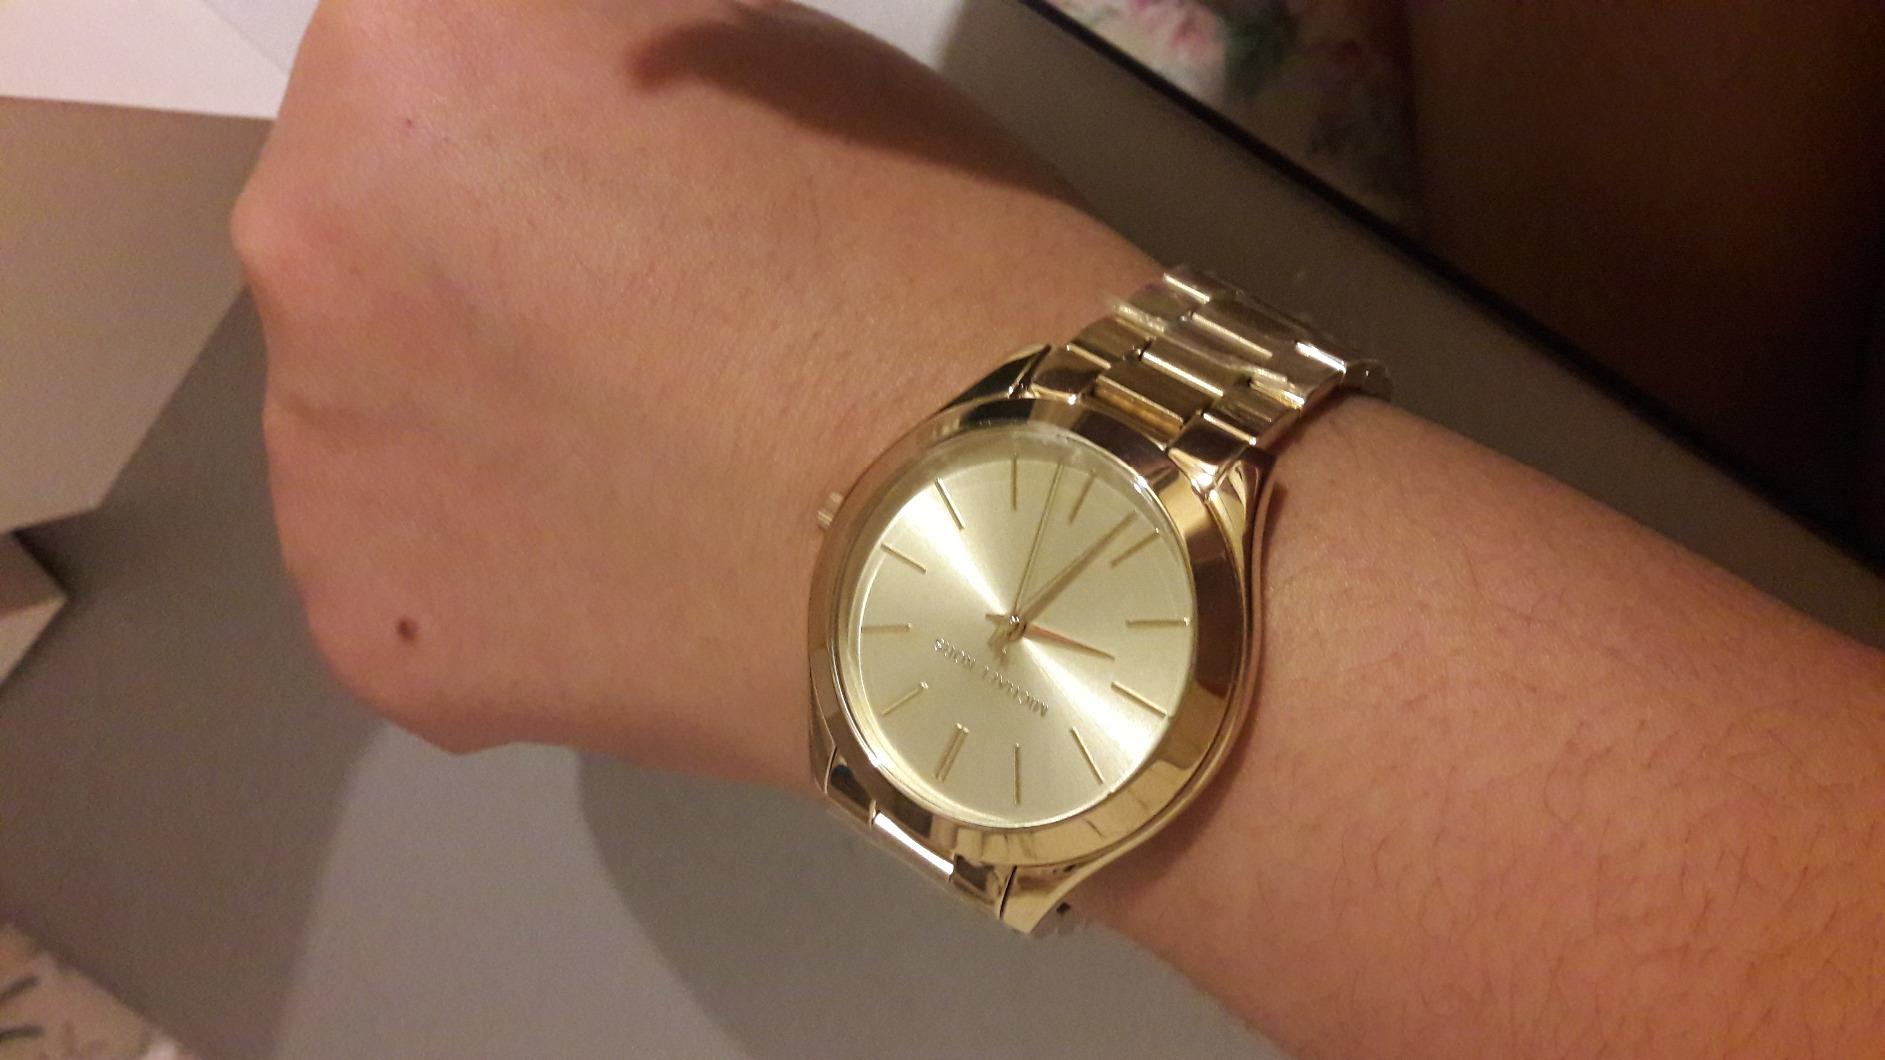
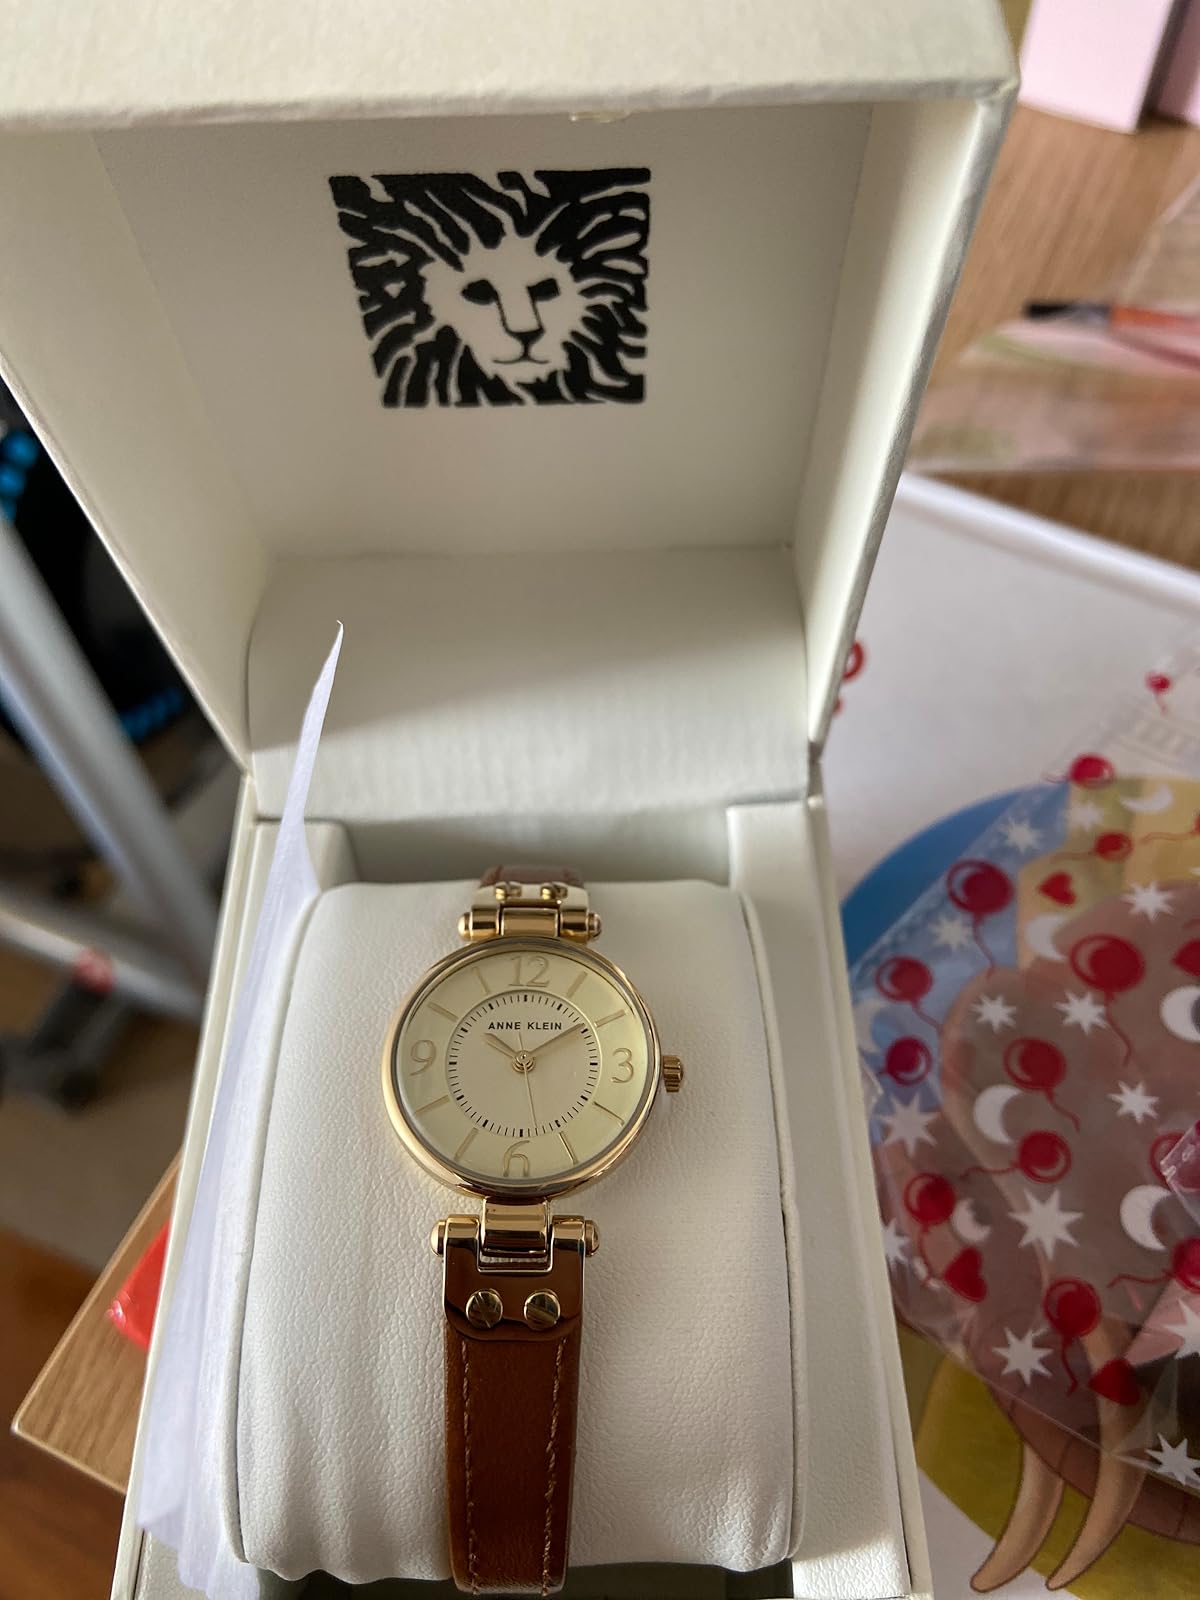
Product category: accessories_watch
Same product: no